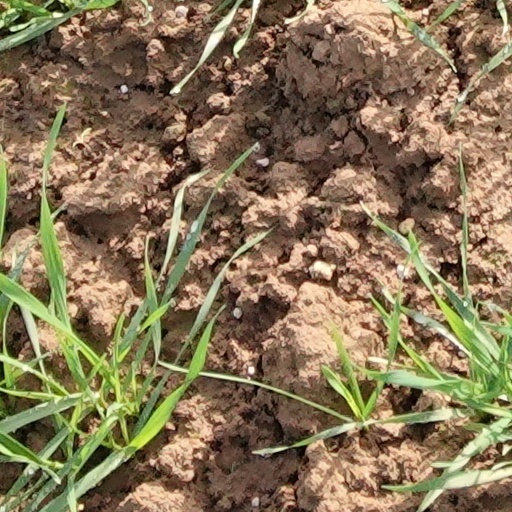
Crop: wheat